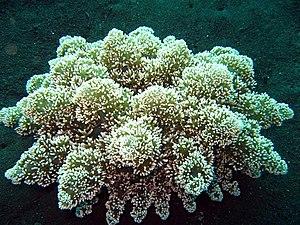
Les Actinioidea constituent une super-famille d'anémones de mer, de l'ordre des Actiniaria.
Les Actinodendronidae sont une famille d'anémones de mer de l'ordre des Actiniaria.
Actinodendron est un genre d'anémones de mer, de la famille des Actinodendronidae.